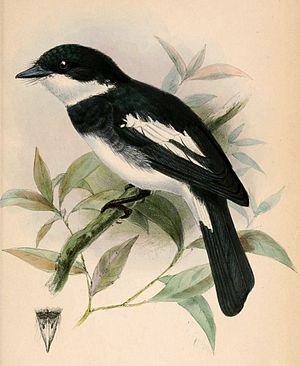
Pseudobias est un genre monotypique de passereaux de la famille des Vangidae. Il comprend une seule espèce de pseudobias.